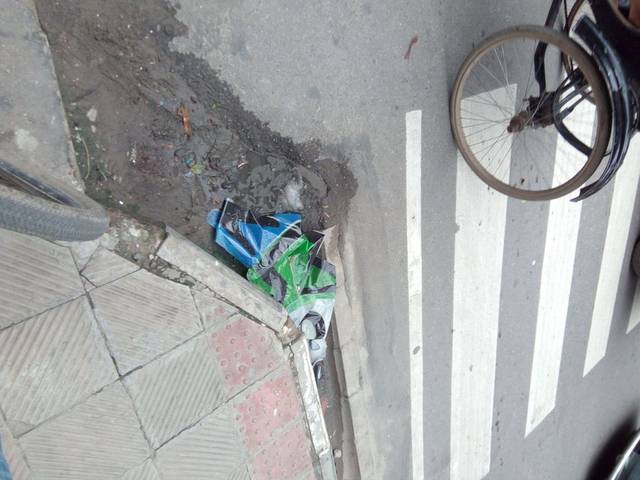
Region: Bangladesh
Coordinates: 23.791, 90.404